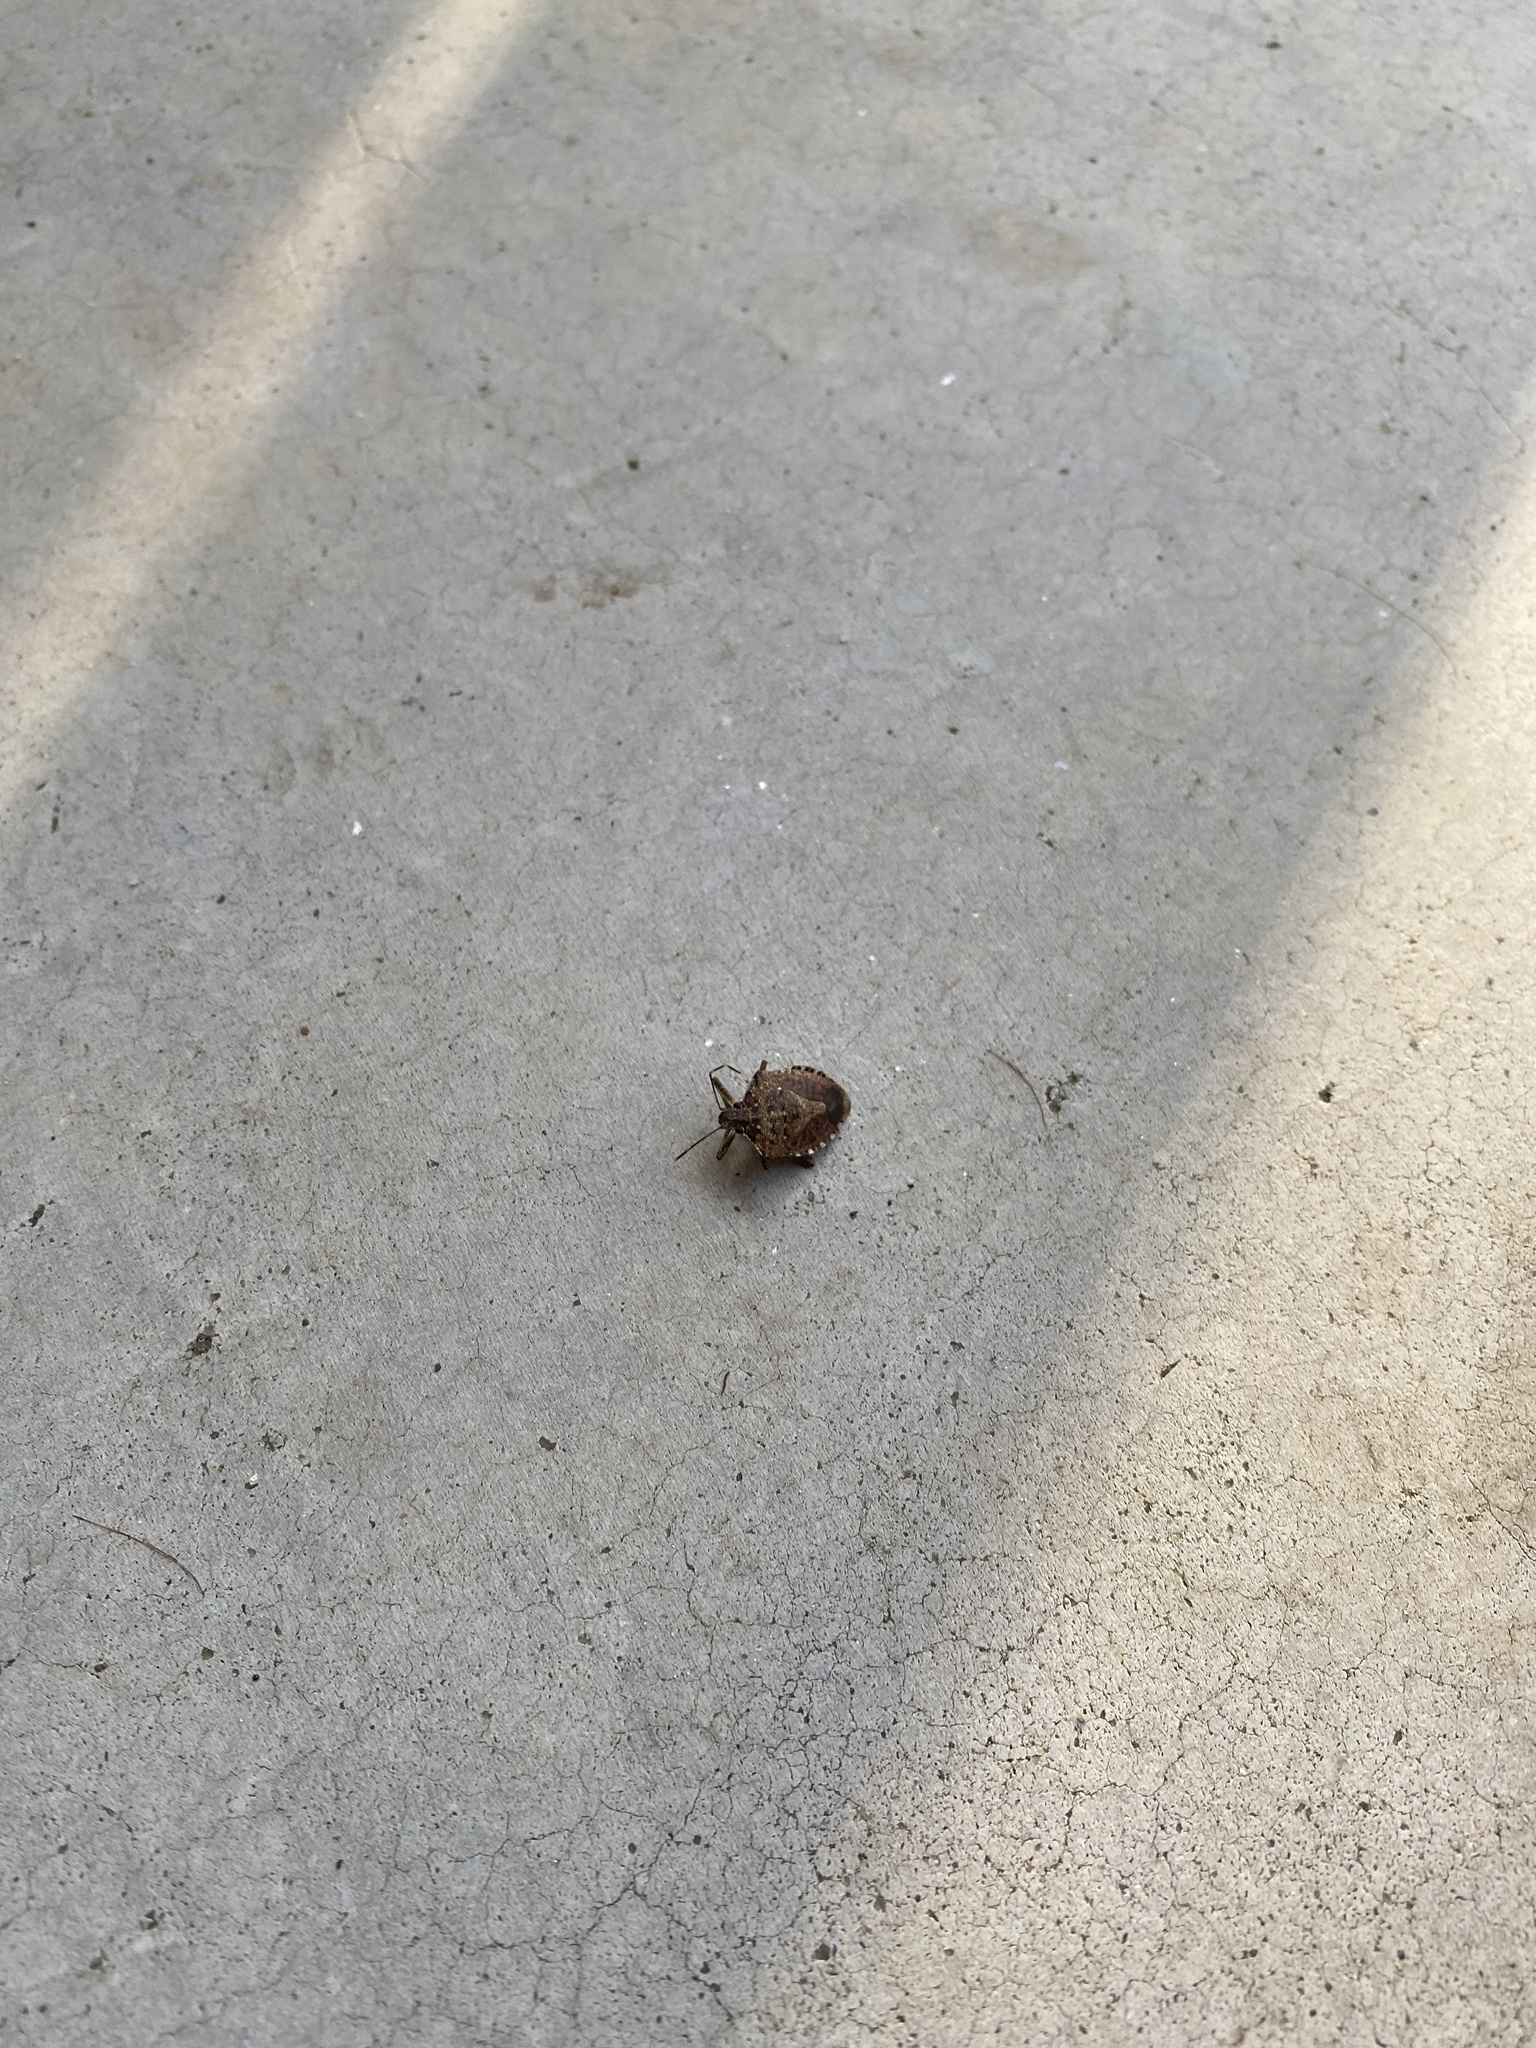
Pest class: stink_bug